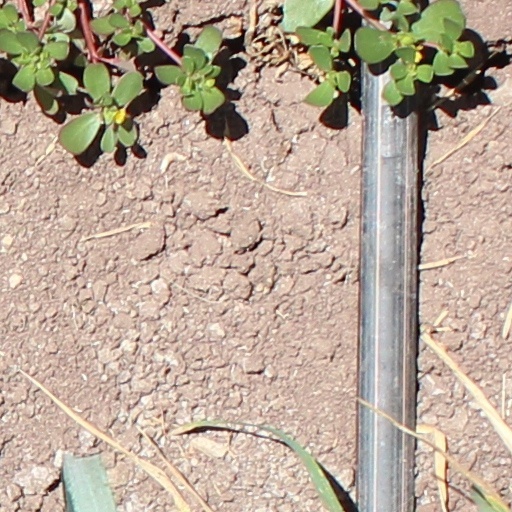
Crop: wheat